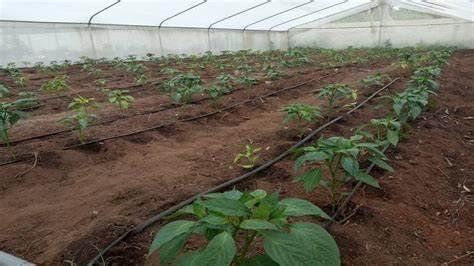
Hii ni mimea midogo ikiwa kwa mistari ndani ya chafu,iliyo na mabomba maalum ya umwagiliaji yaliyolazwa juu ya udongo au karibu kabisa na mimea.
Mabomba haya yana mashimo madogo ya kutoa matone ya maji moja kwa moja kwenye mizizi ya kila mmea.
Mfumo huu huwezesha kiasi kidogo cha maji kufikishwa moja kwa moja kwenye mzizi wa mmea huu.